Fuller calculator

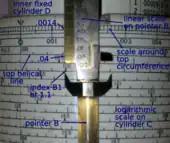
Detail of scales for log calculation "( log(1.1) = 0.04 + 0.0014 )"

The instrument operates on the principle that two pointers are set at an appropriate separation on the helical scale of the calculator. The relevant numbers are indexed by adjusting separately both the movable cylinder and the movable pointer. Since the scale is logarithmic the separation represents the ratio of the numbers. If the cylinder is then moved without altering the positions of the pointers, this same ratio applies between any other pair of numbers addressed. In other words, it is a logarithmic Gunter's scale wound into a helix with Gunter's compass points being provided by pointers A and B.